Dam

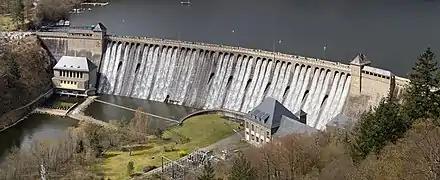
The Edersee Dam in Hesse, Germany

A dam is a barrier that stops or restricts the flow of surface water or underground streams. Reservoirs created by dams not only suppress floods but also provide water for activities such as irrigation, human consumption, industrial use, aquaculture, and navigability. Hydropower is often used in conjunction with dams to generate electricity. A dam can also be used to collect or store water which can be evenly distributed between locations. Dams generally serve the primary purpose of retaining water, while other structures such as floodgates or levees (also known as dikes) are used to manage or prevent water flow into specific land regions.